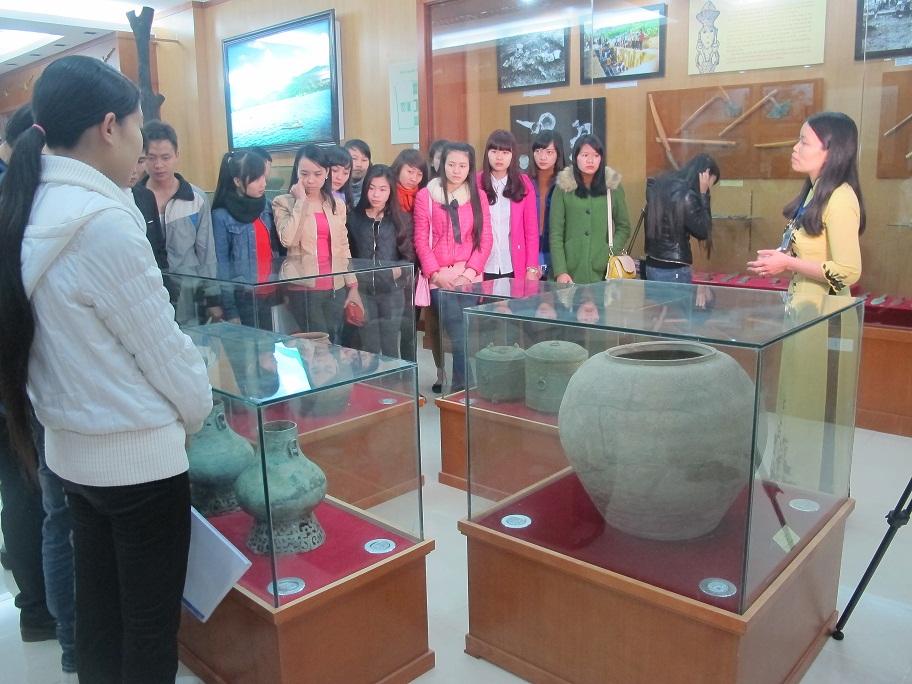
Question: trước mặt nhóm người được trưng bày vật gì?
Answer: trước mặt mọi người là những chiếc bình cổ